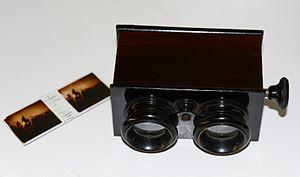
Jules Richard est un industriel français, constructeur d'appareils photographiques stéréoscopiques et d'instruments scientifiques.